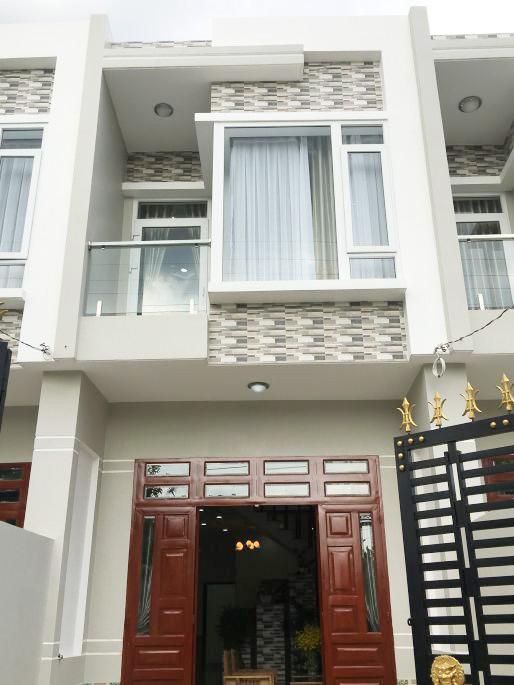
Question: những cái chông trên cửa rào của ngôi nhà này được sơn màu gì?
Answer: những cái chông trên cửa rào của ngôi nhà này được sơn màu vàng